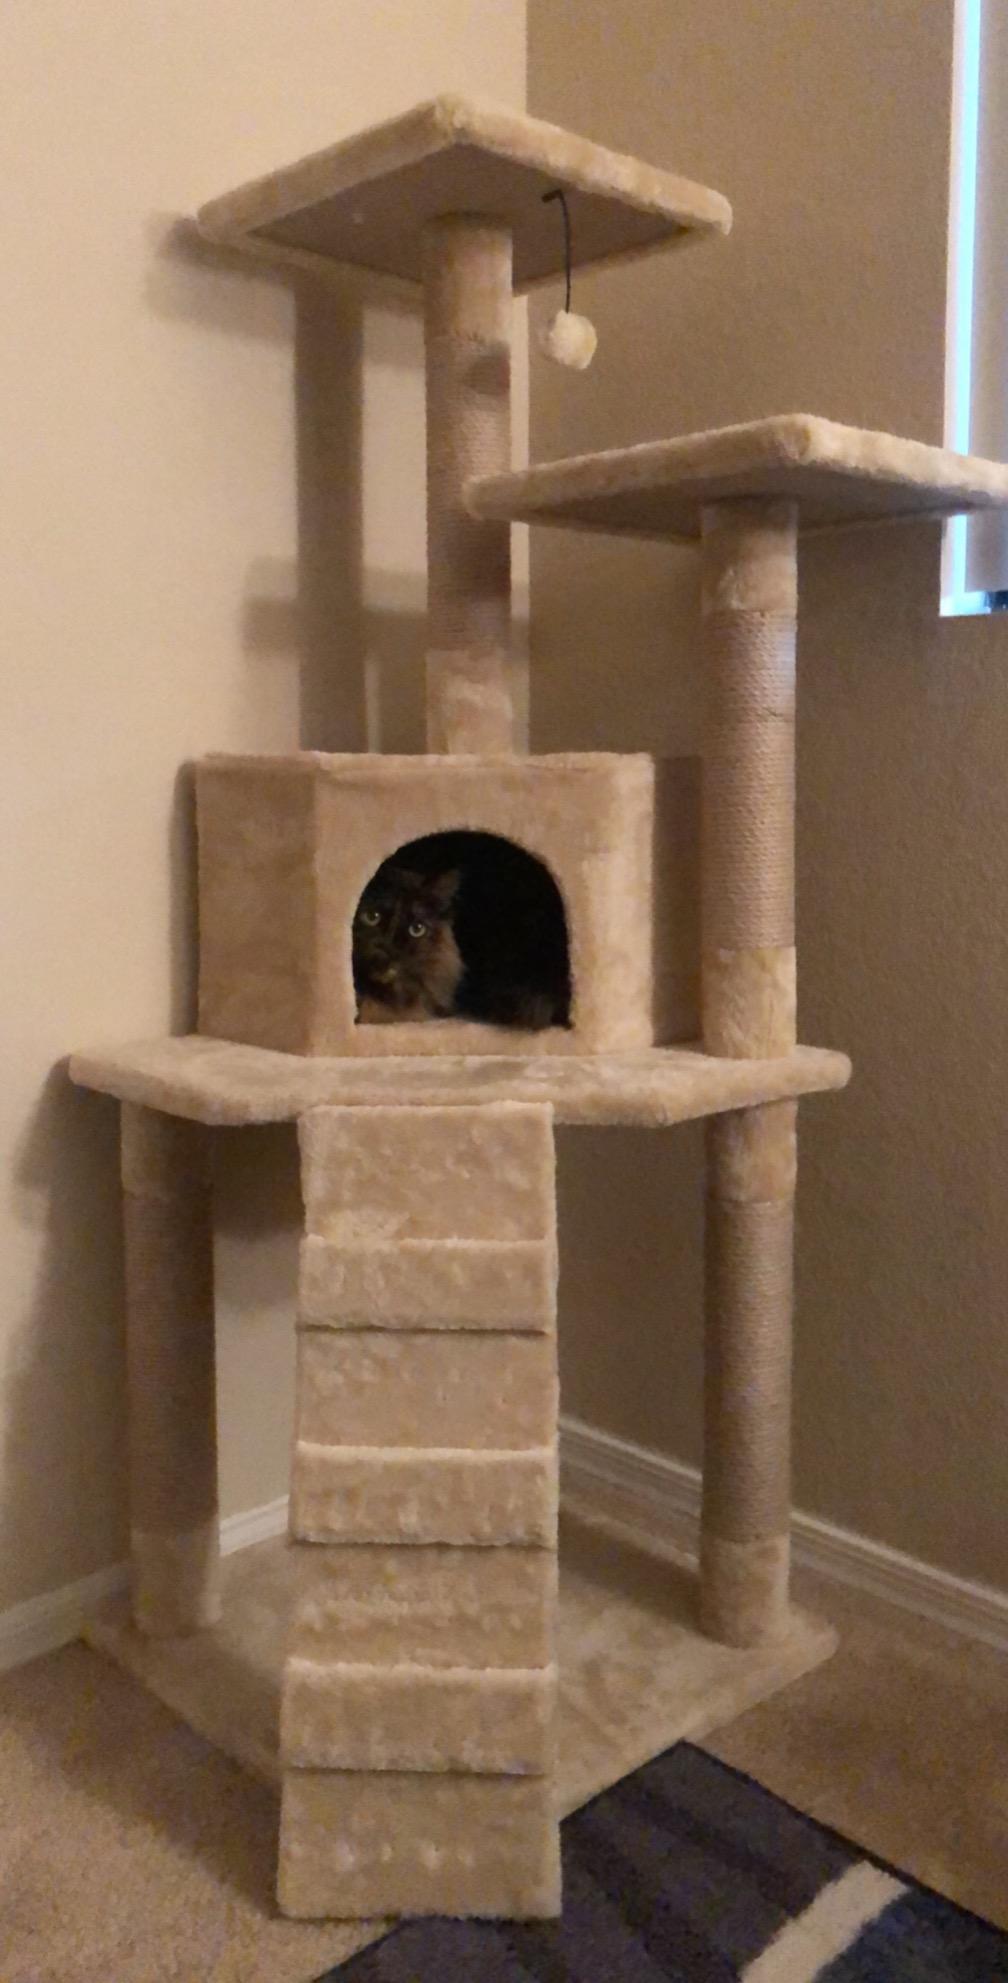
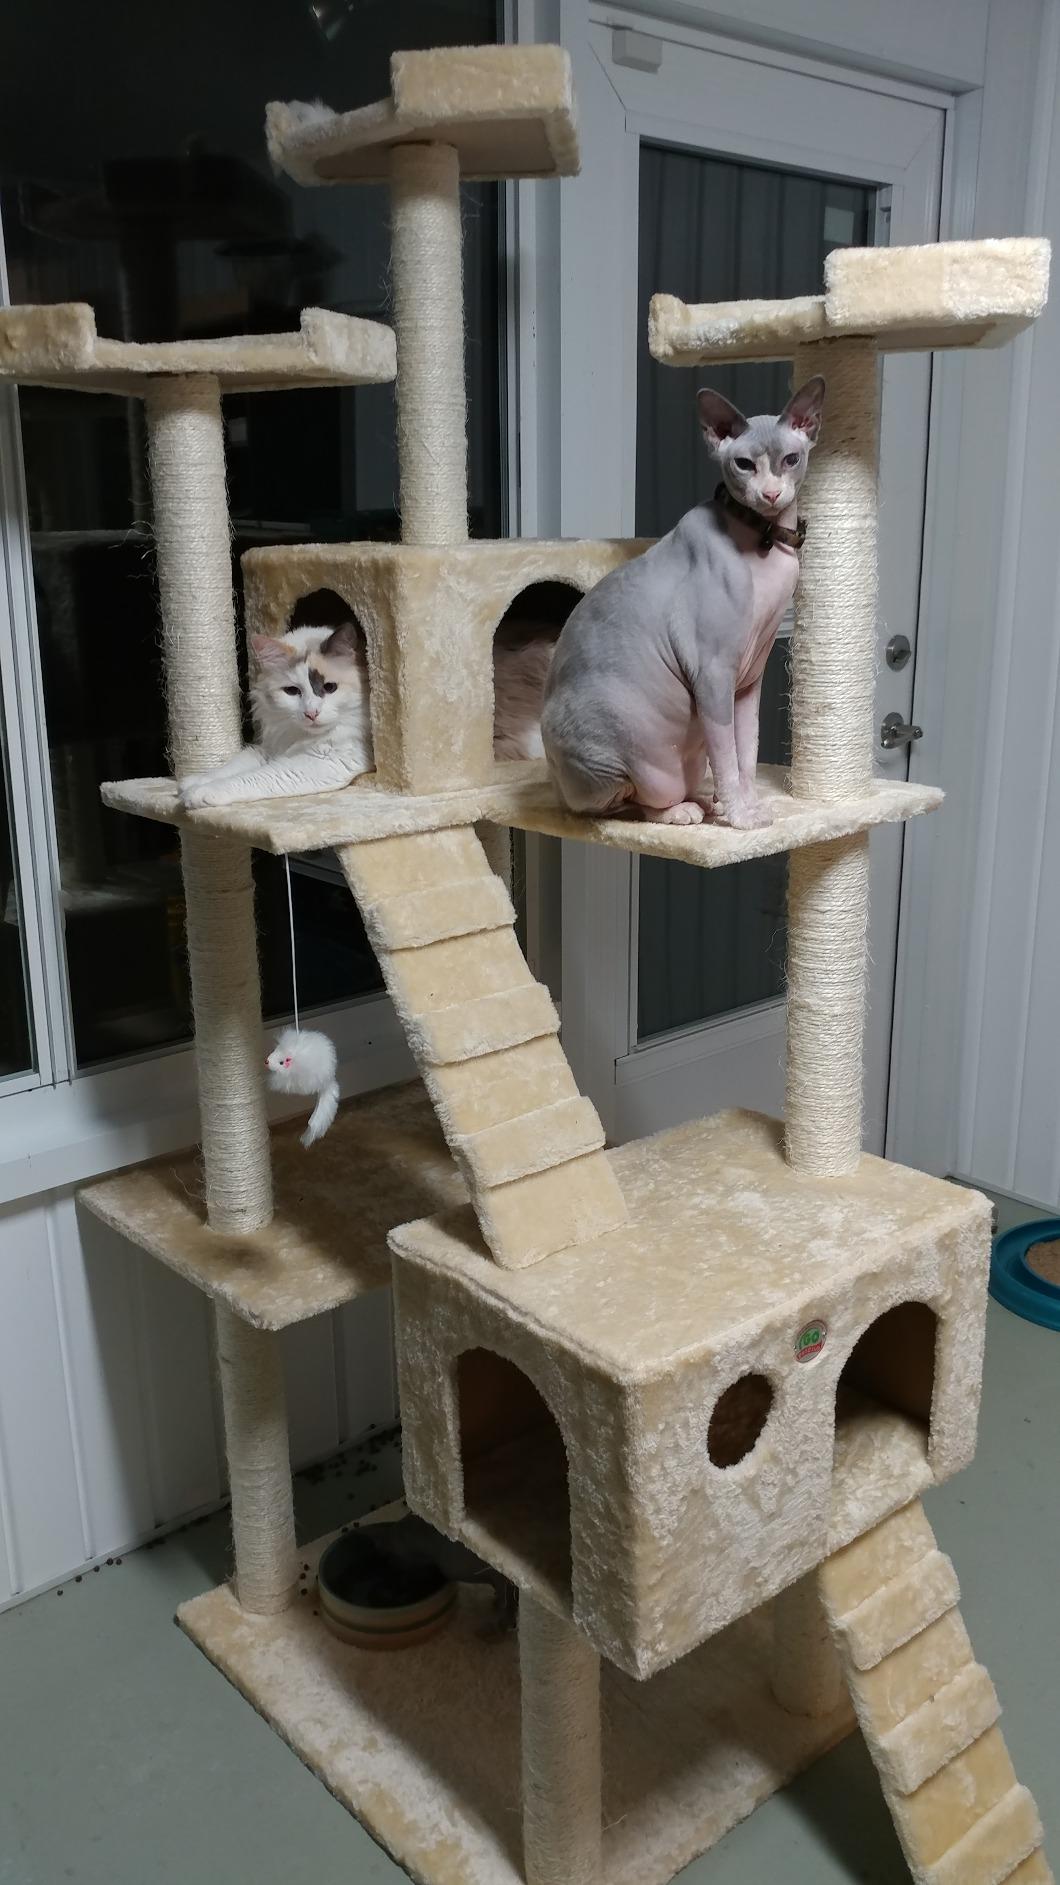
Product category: items_cat tree
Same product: no